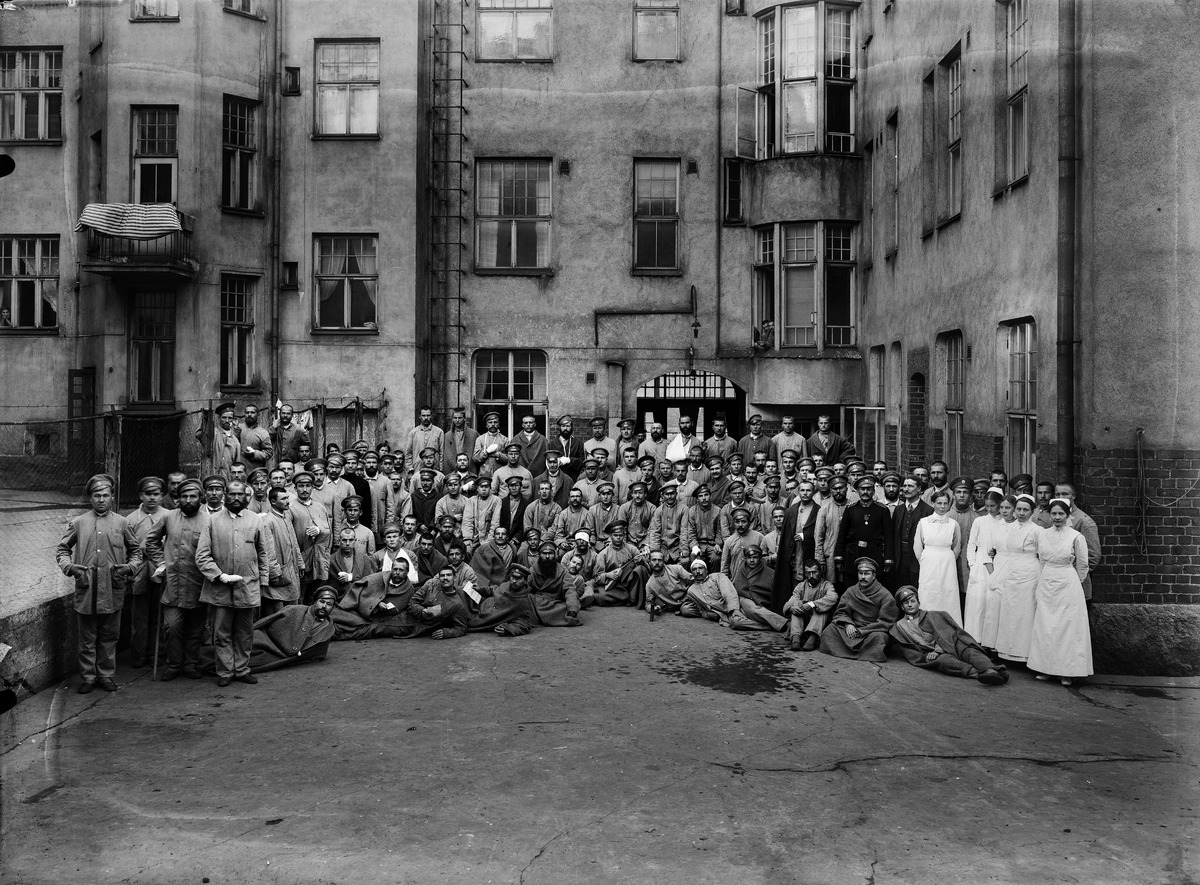
Suomen kaupunkien liiton ylläpitämä sotilassairaala nro 13 ensimmäisen maailmansodan aikana
sisällön kuvaus: Suomen kaupunkien liiton ylläpitämä sotilassairaala nro 13 ensimmäisen maailmansodan aikana. Sailors Home, merimieskoti. Linnankatu 3. Potilaita ja henkilökuntaa ryhmäkuvassa pihalla. mustavalkoinen
Kuvaaja: Sundström, Eric, valokuvaaja
Ajankohta: kuvausaika 1914 - 1918
Paikka: Suomi, Uusimaa, Helsinki, Katajanokka Helsinki, Linnankatu 3
Aiheet: sairaalat sotilassairaalat